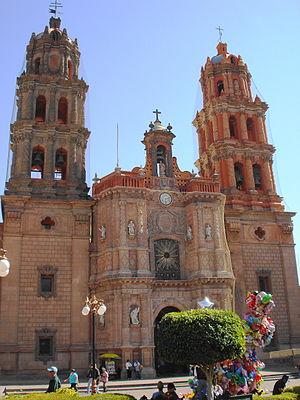
San Luis Potosí est la capitale de l'État de San Luis Potosí, Mexique. La ville est située à 363 km au nord-nord-ouest de Mexico, et à une altitude moyenne de 1 860 mètres. Sa population s'élevait à 730 950 habitants en 2005 et, pour l'ensemble de l'agglomération, de 2 410 414 habitants. Sa superficie est de 60 983 km².